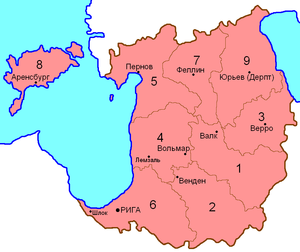
Le gouvernement de Livonie, connu aussi sous le nom de Livonie était une division territoriale de l'Empire russe, regroupant la Lettonie et une partie de l'Estonie actuelles. Il était bordé au nord par le gouvernement d'Estland ou d'Estonie, à l'est par le lac Peïpous ou lac des Tchoudes, bordant les gouvernements de Pskov et de Vitebsk, au sud par le gouvernement de Courlande et à l'ouest par le golfe de Riga.